Cecilia Törn

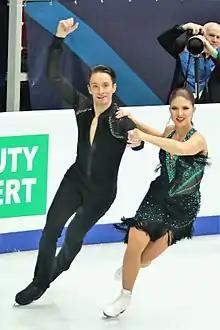
Törn/Partanen at the 2018 European Championships

Cecilia Törn (born 13 February 1994) is a Finnish former competitive ice dancer. With Jussiville Partanen, she is the 2015 International Cup of Nice champion, the 2017 Ice Challenge champion, and a three-time Finnish national champion (2016–2018). They won bronze at three ISU Challenger Series events and competed in the final segment at four ISU Championships.